Air Commerz

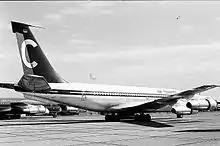
Former D-ADAQ, Boeing 707-138B of Air Commerz stored at Marana (1975)

Air Commerz was set up in Hamburg in early 1970. The airline got the first of its two Vickers Viscounts from Aer Lingus in March and commenced operations in June 1970. The airline's official home base was Düsseldorf Airport although most flights were flown out of Hamburg Airport. The flights were all charter flights.